List of active duty United States three-star officers

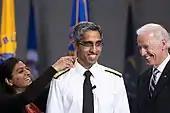
Incoming surgeon general Vivek Murthy is pinned with his vice admiral's rank insignia by his sister Rashimi as Vice President Joe Biden looks on at his swearing-in ceremony on 22 April 2015.

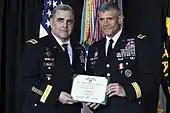
Gen. Mark A. Milley, Army chief of staff, presents retiring Lt. Gen. Robert L. Caslen, West Point superintendent, with a certificate authorizing his presentation of the Army Distinguished Service Medal on 22 June 2018.

Any billet in the armed forces may be designated as a position of importance requiring the holder of the position to be of three-star or four-star rank. One-star and two-star billets may be elevated to three-star or four-star level as appropriate, either by act of Congress, or within statutory limits by the services at their discretion. Congress may propose such elevations or reductions to the president and Department of Defense.